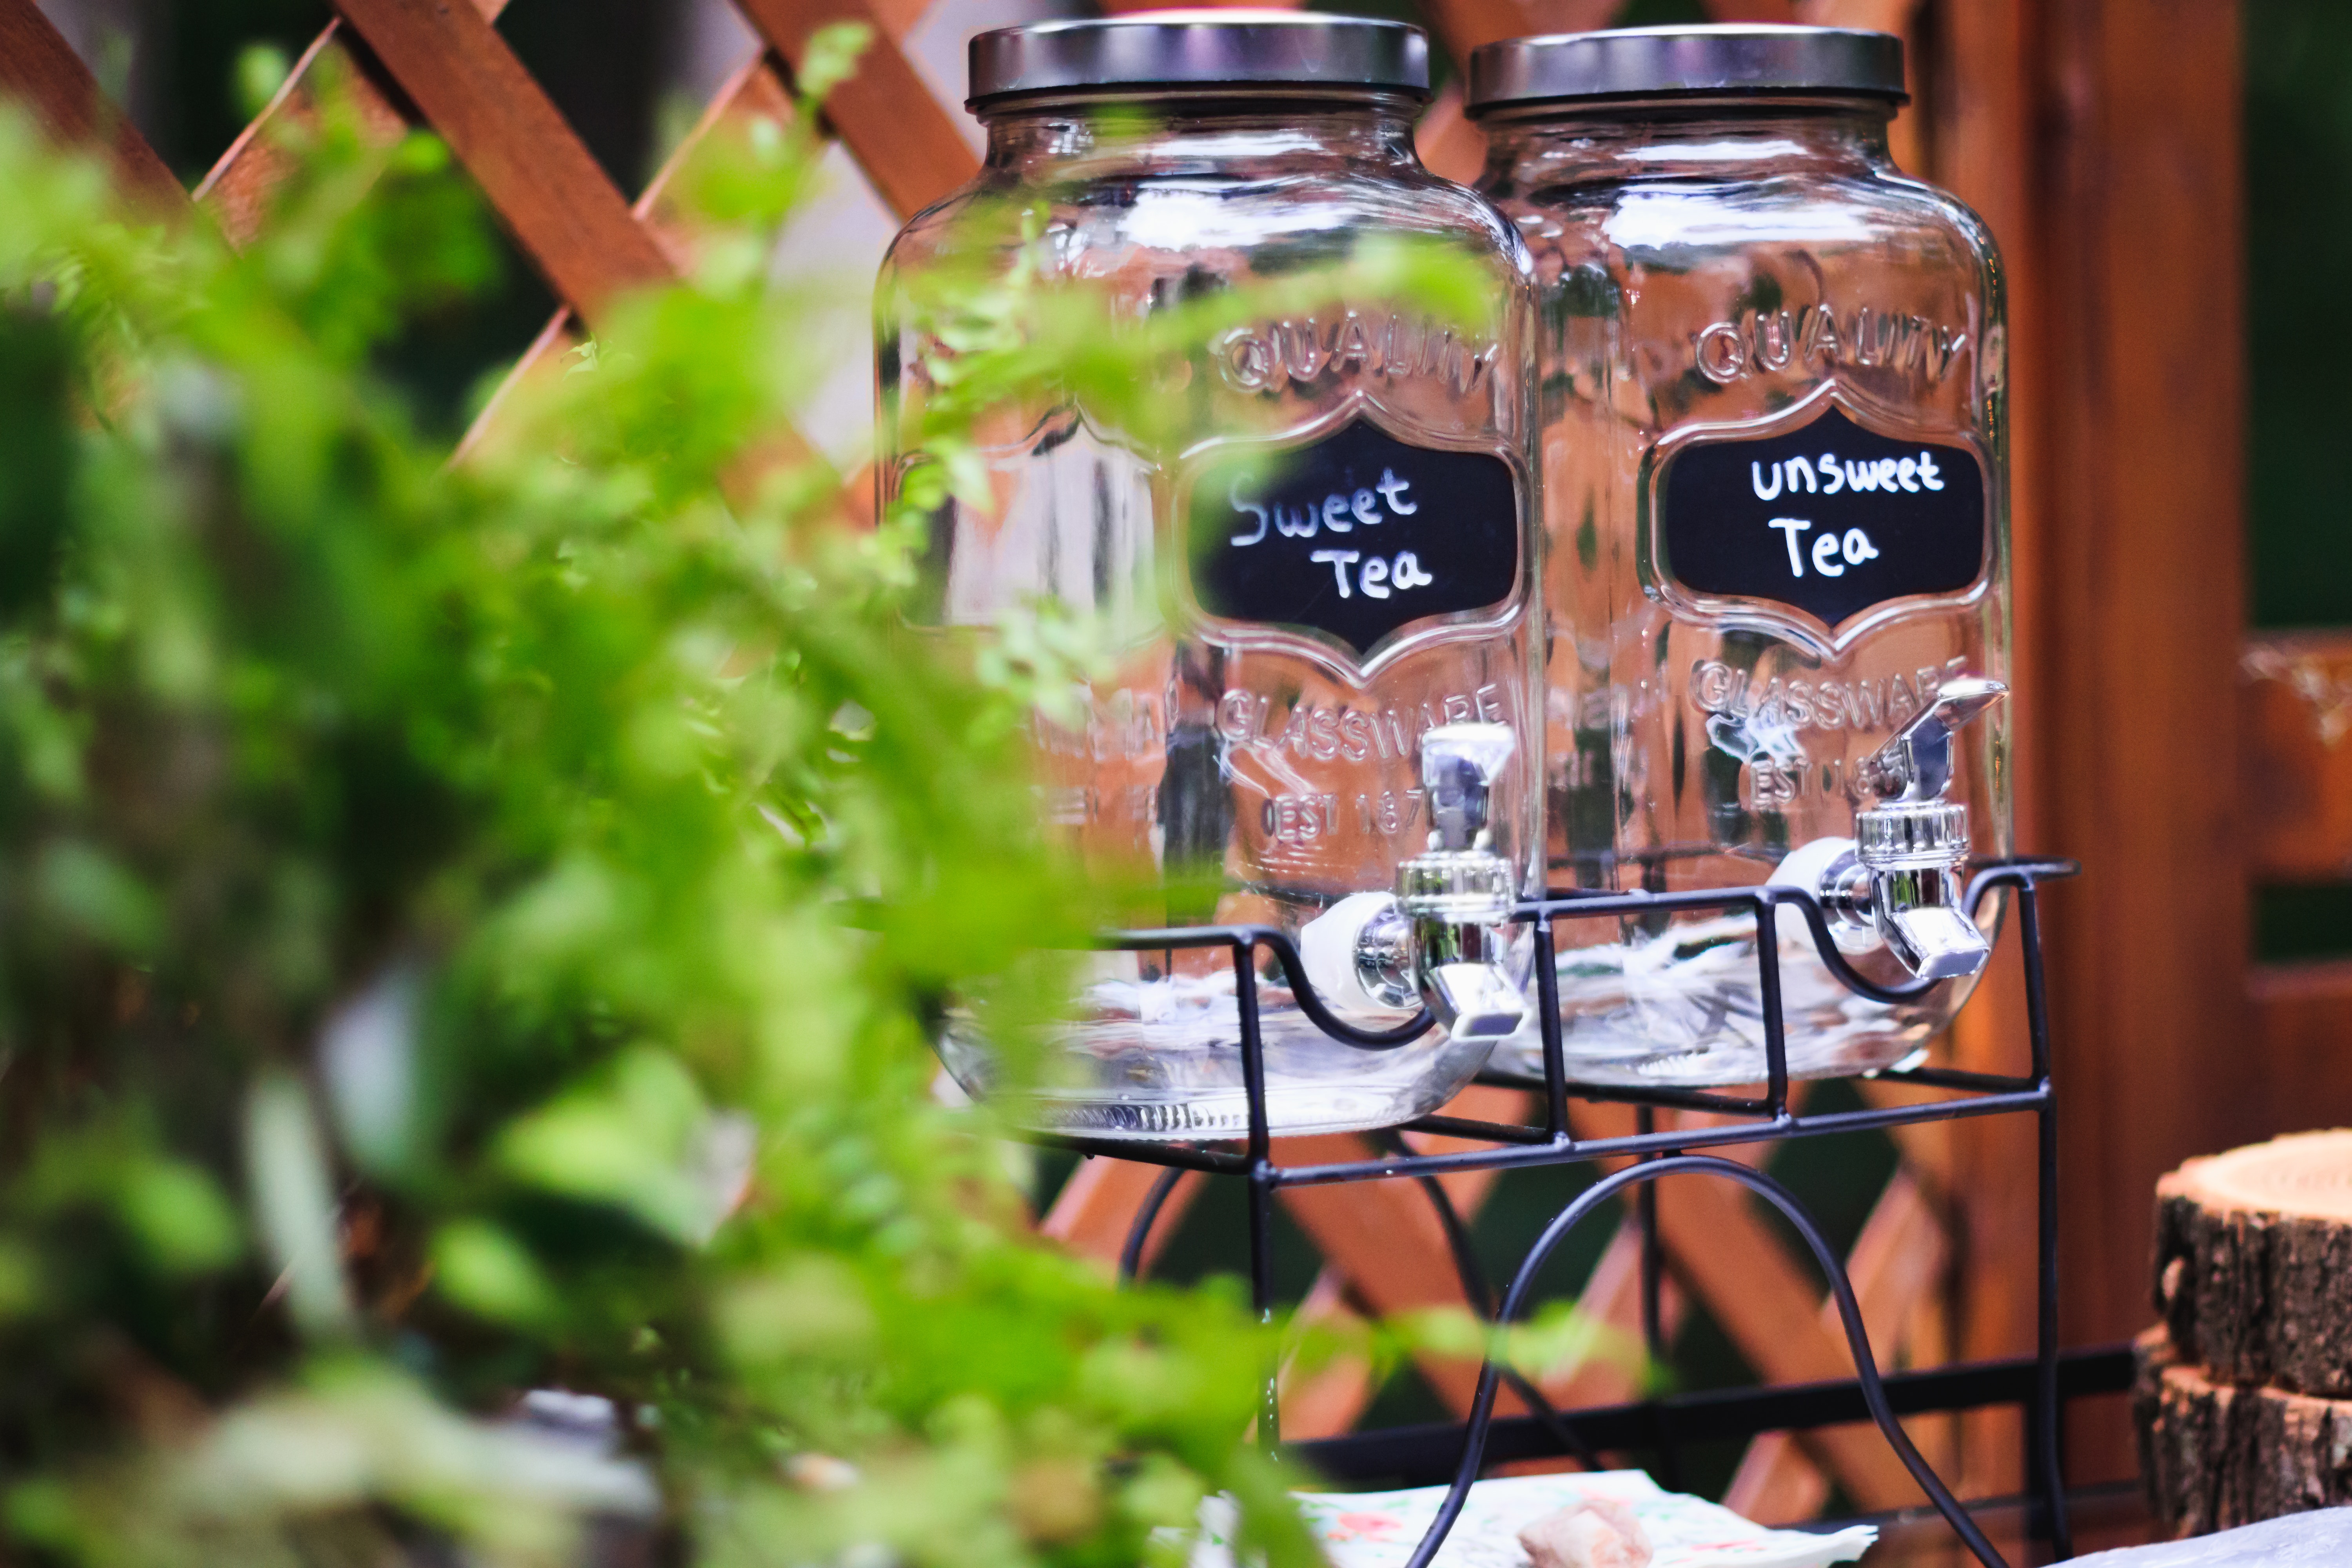
mason jar, drinkware, fruit preserve, plant, tableware, Preserved food